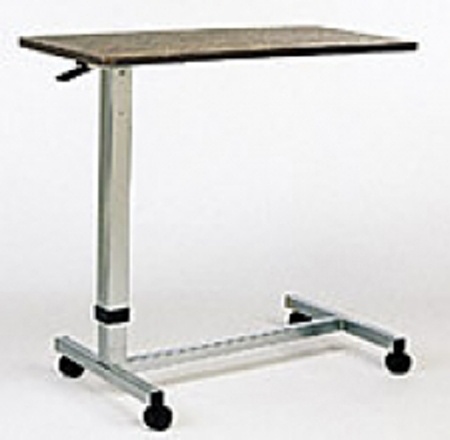
Brandt Industries Overbed Table Non-Tilt Pneumatic Handle 28 to 45 Inch Height Range - M-877351-2825 | Each
Delivery - 1-2 Weeks, Directly Ships from the Manufacturer Chrome plated steel frame mounted on 4 dual wheel nylon casters Non-tilt woodgrain laminated top Item Id 877351 MF ID 33201 Manufacturer Brandt Industries Adjustment Mechanism Pneumatic Handle Application Overbed Table Base Dimensions 15-1/5 X 26-1/2 Inch Base Base Type Chrome-Plated H-Base Color Wood Grain Height 28 to 45 Inch Height Range Material Laminate Top / Chrome Base Top Dimensions 15 X 30 Inch Top Dimensions Top Specifications Non-Tilt UNSPSC Code 42191801 Wheel Type 4 Dual Nylon Casters
Brand: Brandt Industries
Category: Business & Industrial > Medical > Medical Furniture > Surgical Tables